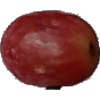
Label: Grape Pink 1